John Van Alstine

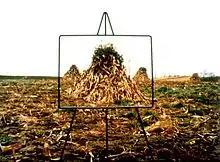
Amish Easel Landscape 1979

Van Alstine's photographs ask knowing questions about sentiment, perception, and the history of art. Created in the late 1970s early 1980s when Van Alstine was in the western U.S., the "Easel Landscape Series" was a site-specific installation project designed to question and examine the accepted convention of frame as "signal" or "sanctioning" device for art. The series takes clues from many sources, including the "on site" plein air paintings of Claude Monet, such as the "Haystack" or "Cathedral" series, and surrealist René Magritte in paintings like "The Promenades of Euclid", where Magritte presents the viewer with the image of a painted canvas on an easel simultaneously in front of a window while acting as a window.